Porfirio Muñoz Ledo

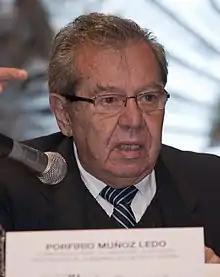
Muñoz Ledo in 2015

Porfirio Alejandro Muñoz Ledo y Lazo de la Vega (23 July 1933 – 9 July 2023) was a Mexican politician. He was one of the founders of the Party of the Democratic Revolution (PRD), and served as Ambassador to Cuba from January 2022 until his death.